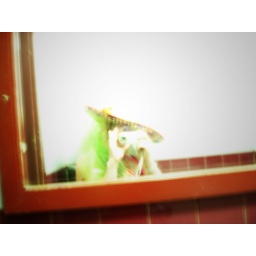
This is me, in my sombrero, in the bathroom mirror at the bar